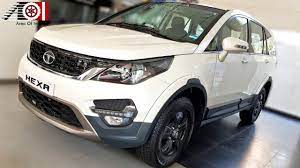
Vehicle type: Cars